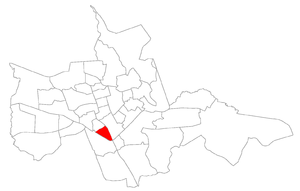
Uglione est un quartier de la ville brésilienne de Santa Maria, Rio Grande do Sul. Le quartier est situé dans district de Sede.